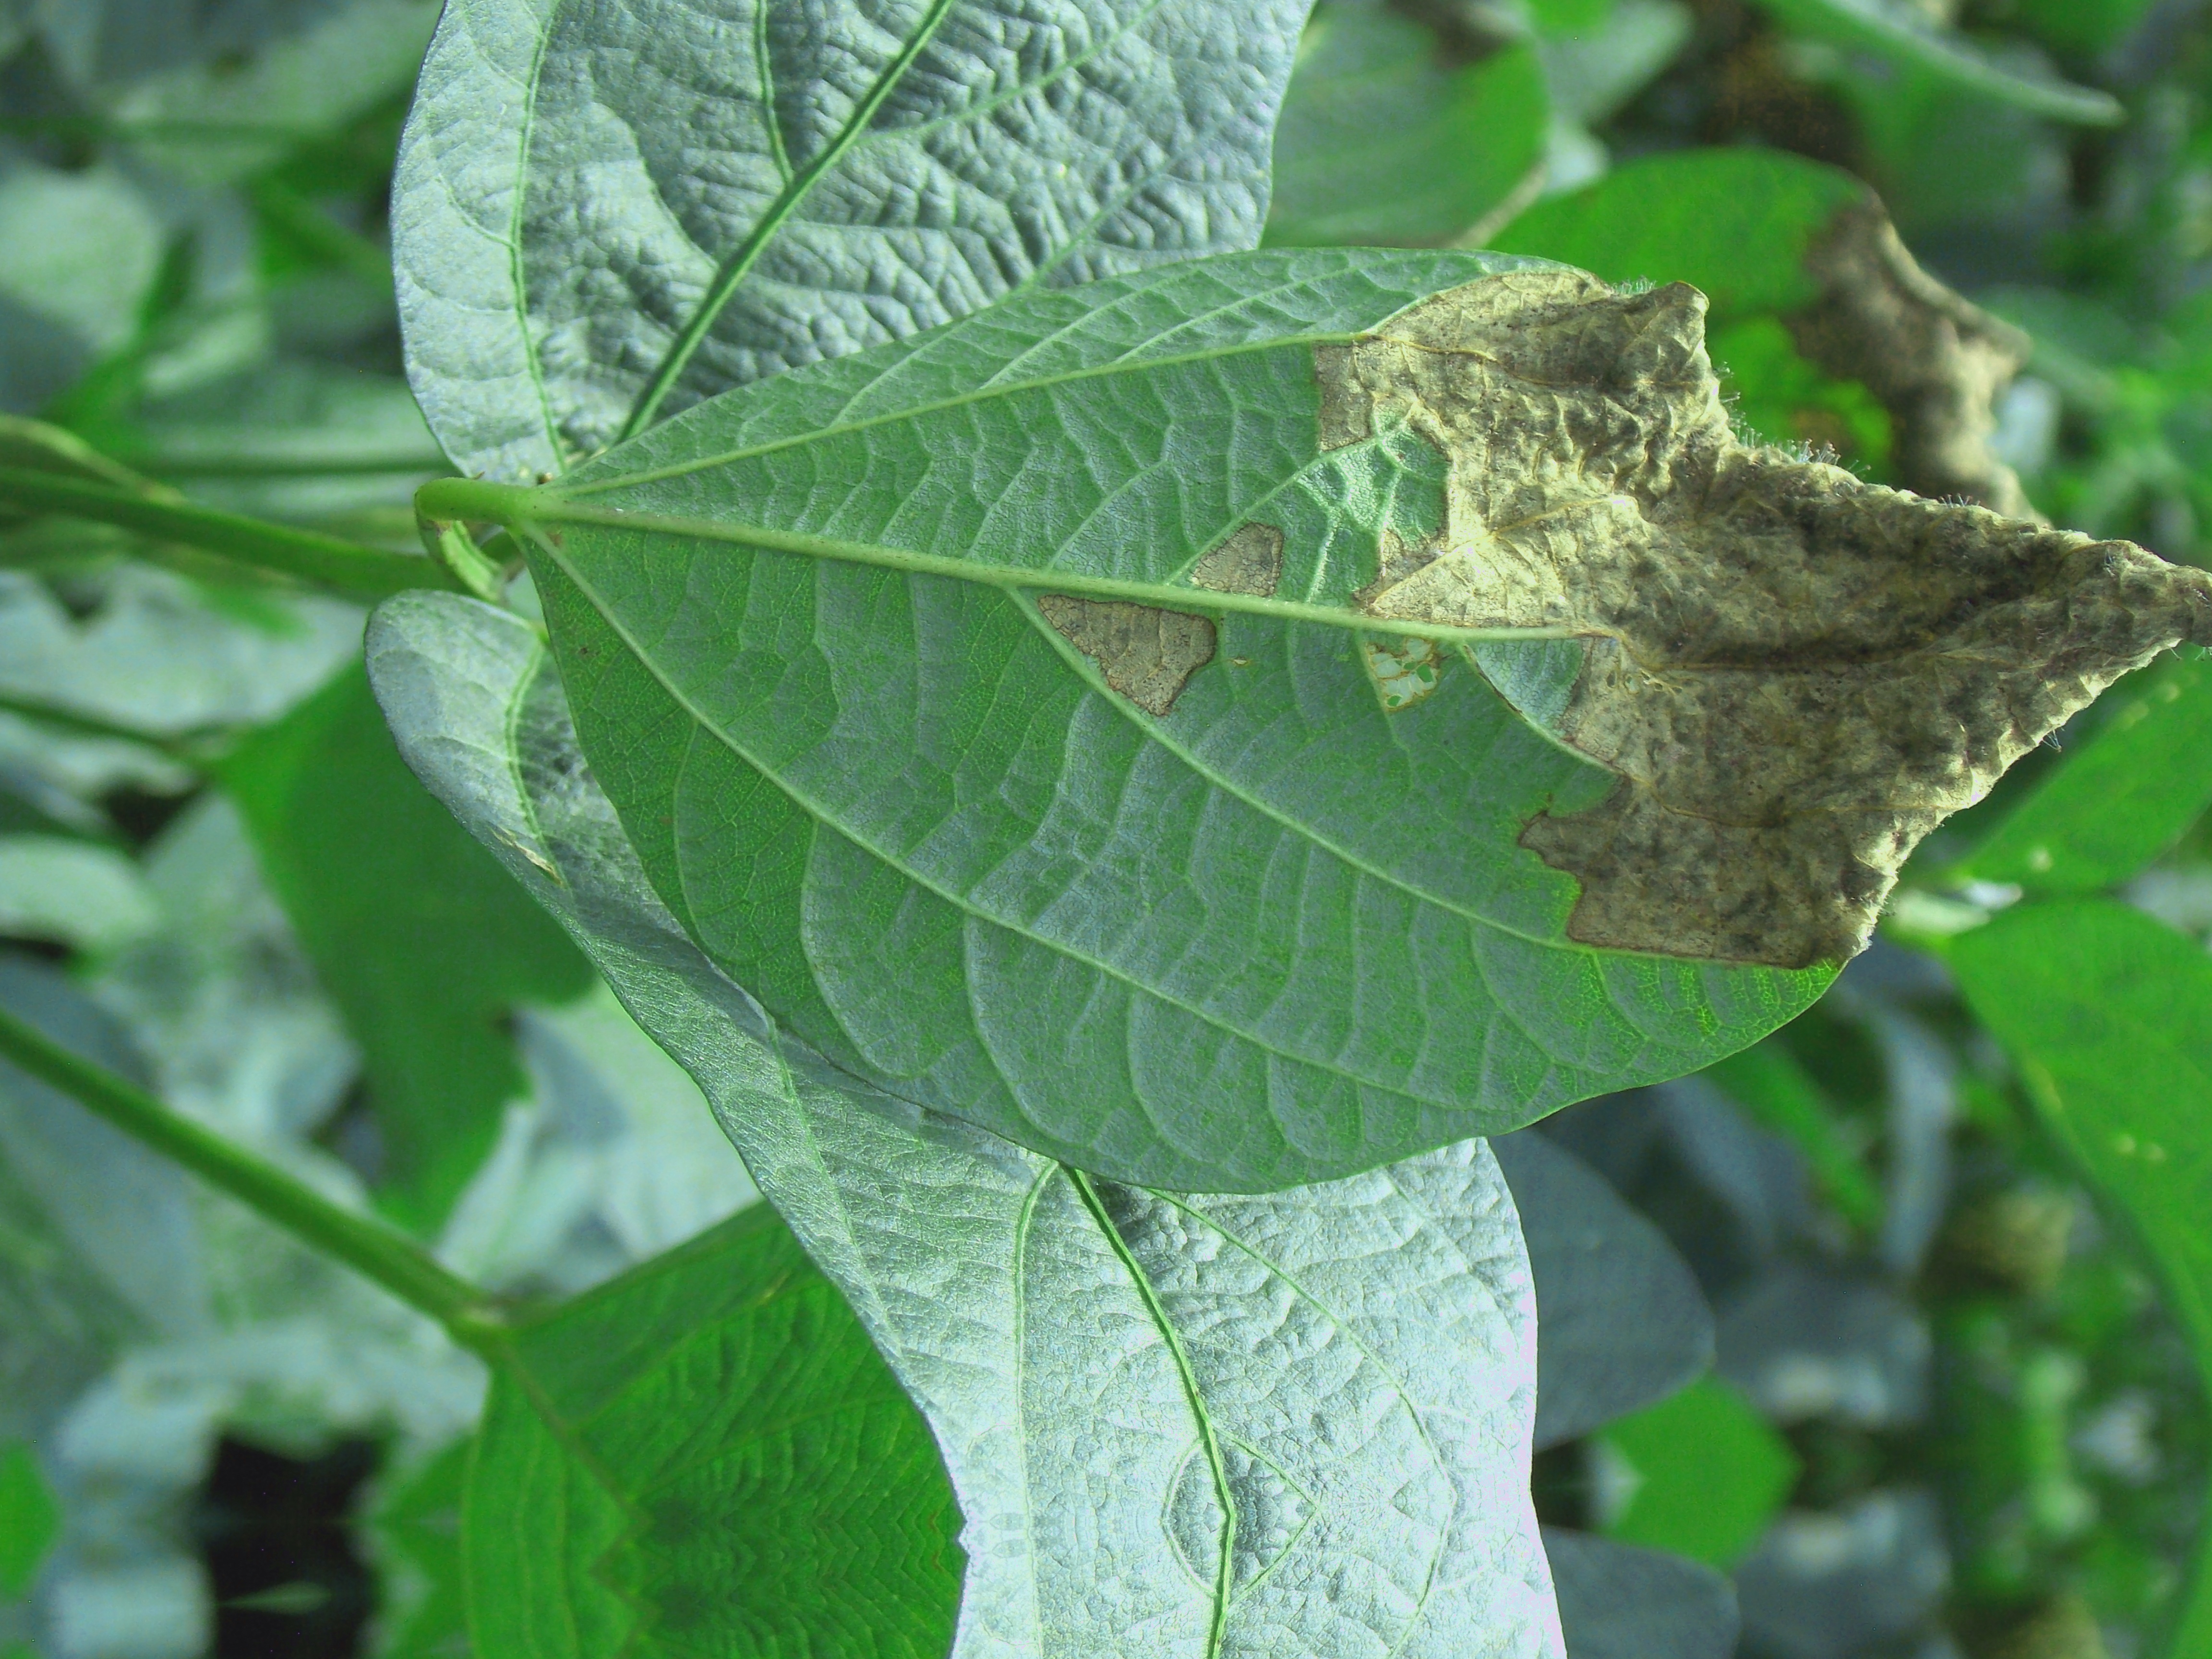
Label: Disease